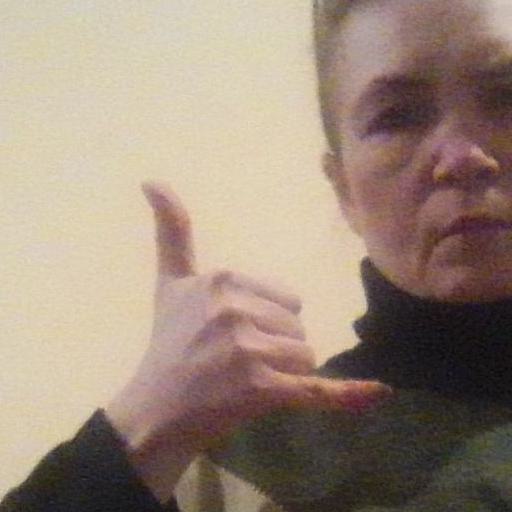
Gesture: call